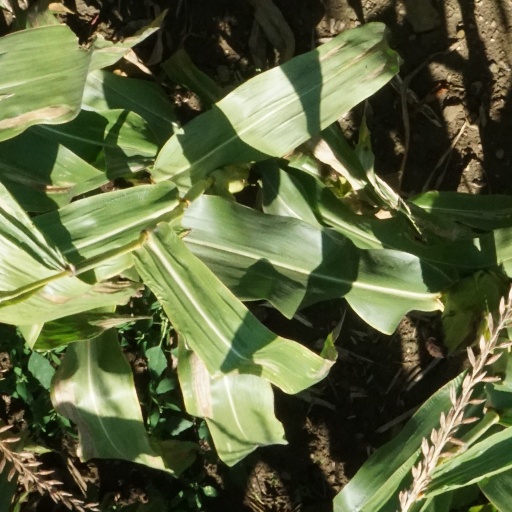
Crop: maize; corn